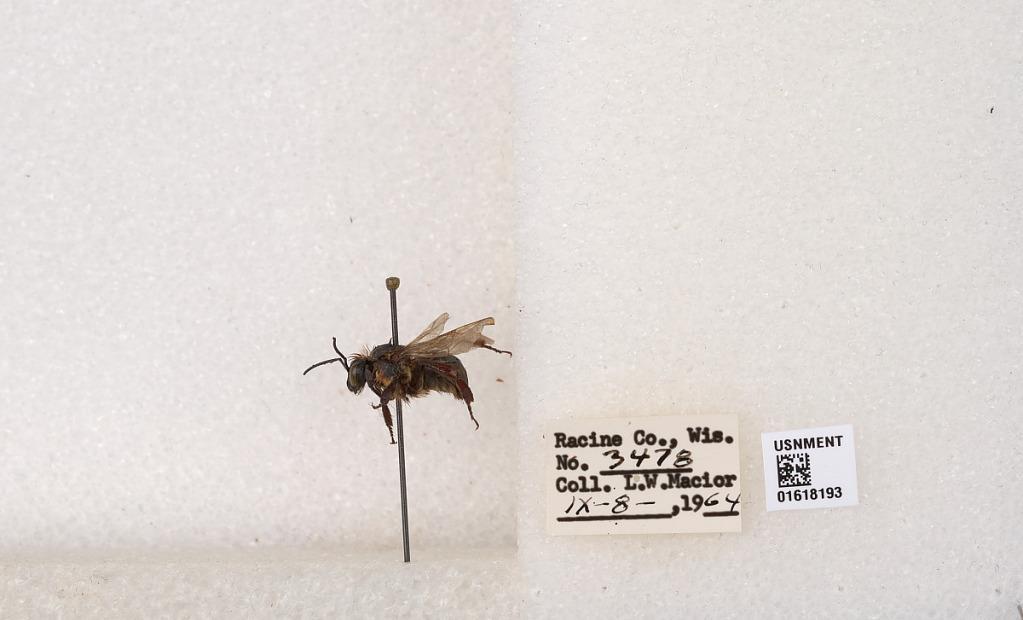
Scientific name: Bombus impatiens Cresson
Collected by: L. Macior
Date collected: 1964-9-8
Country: United States
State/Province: Wisconsin
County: Racine
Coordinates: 42.7299, -87.8123